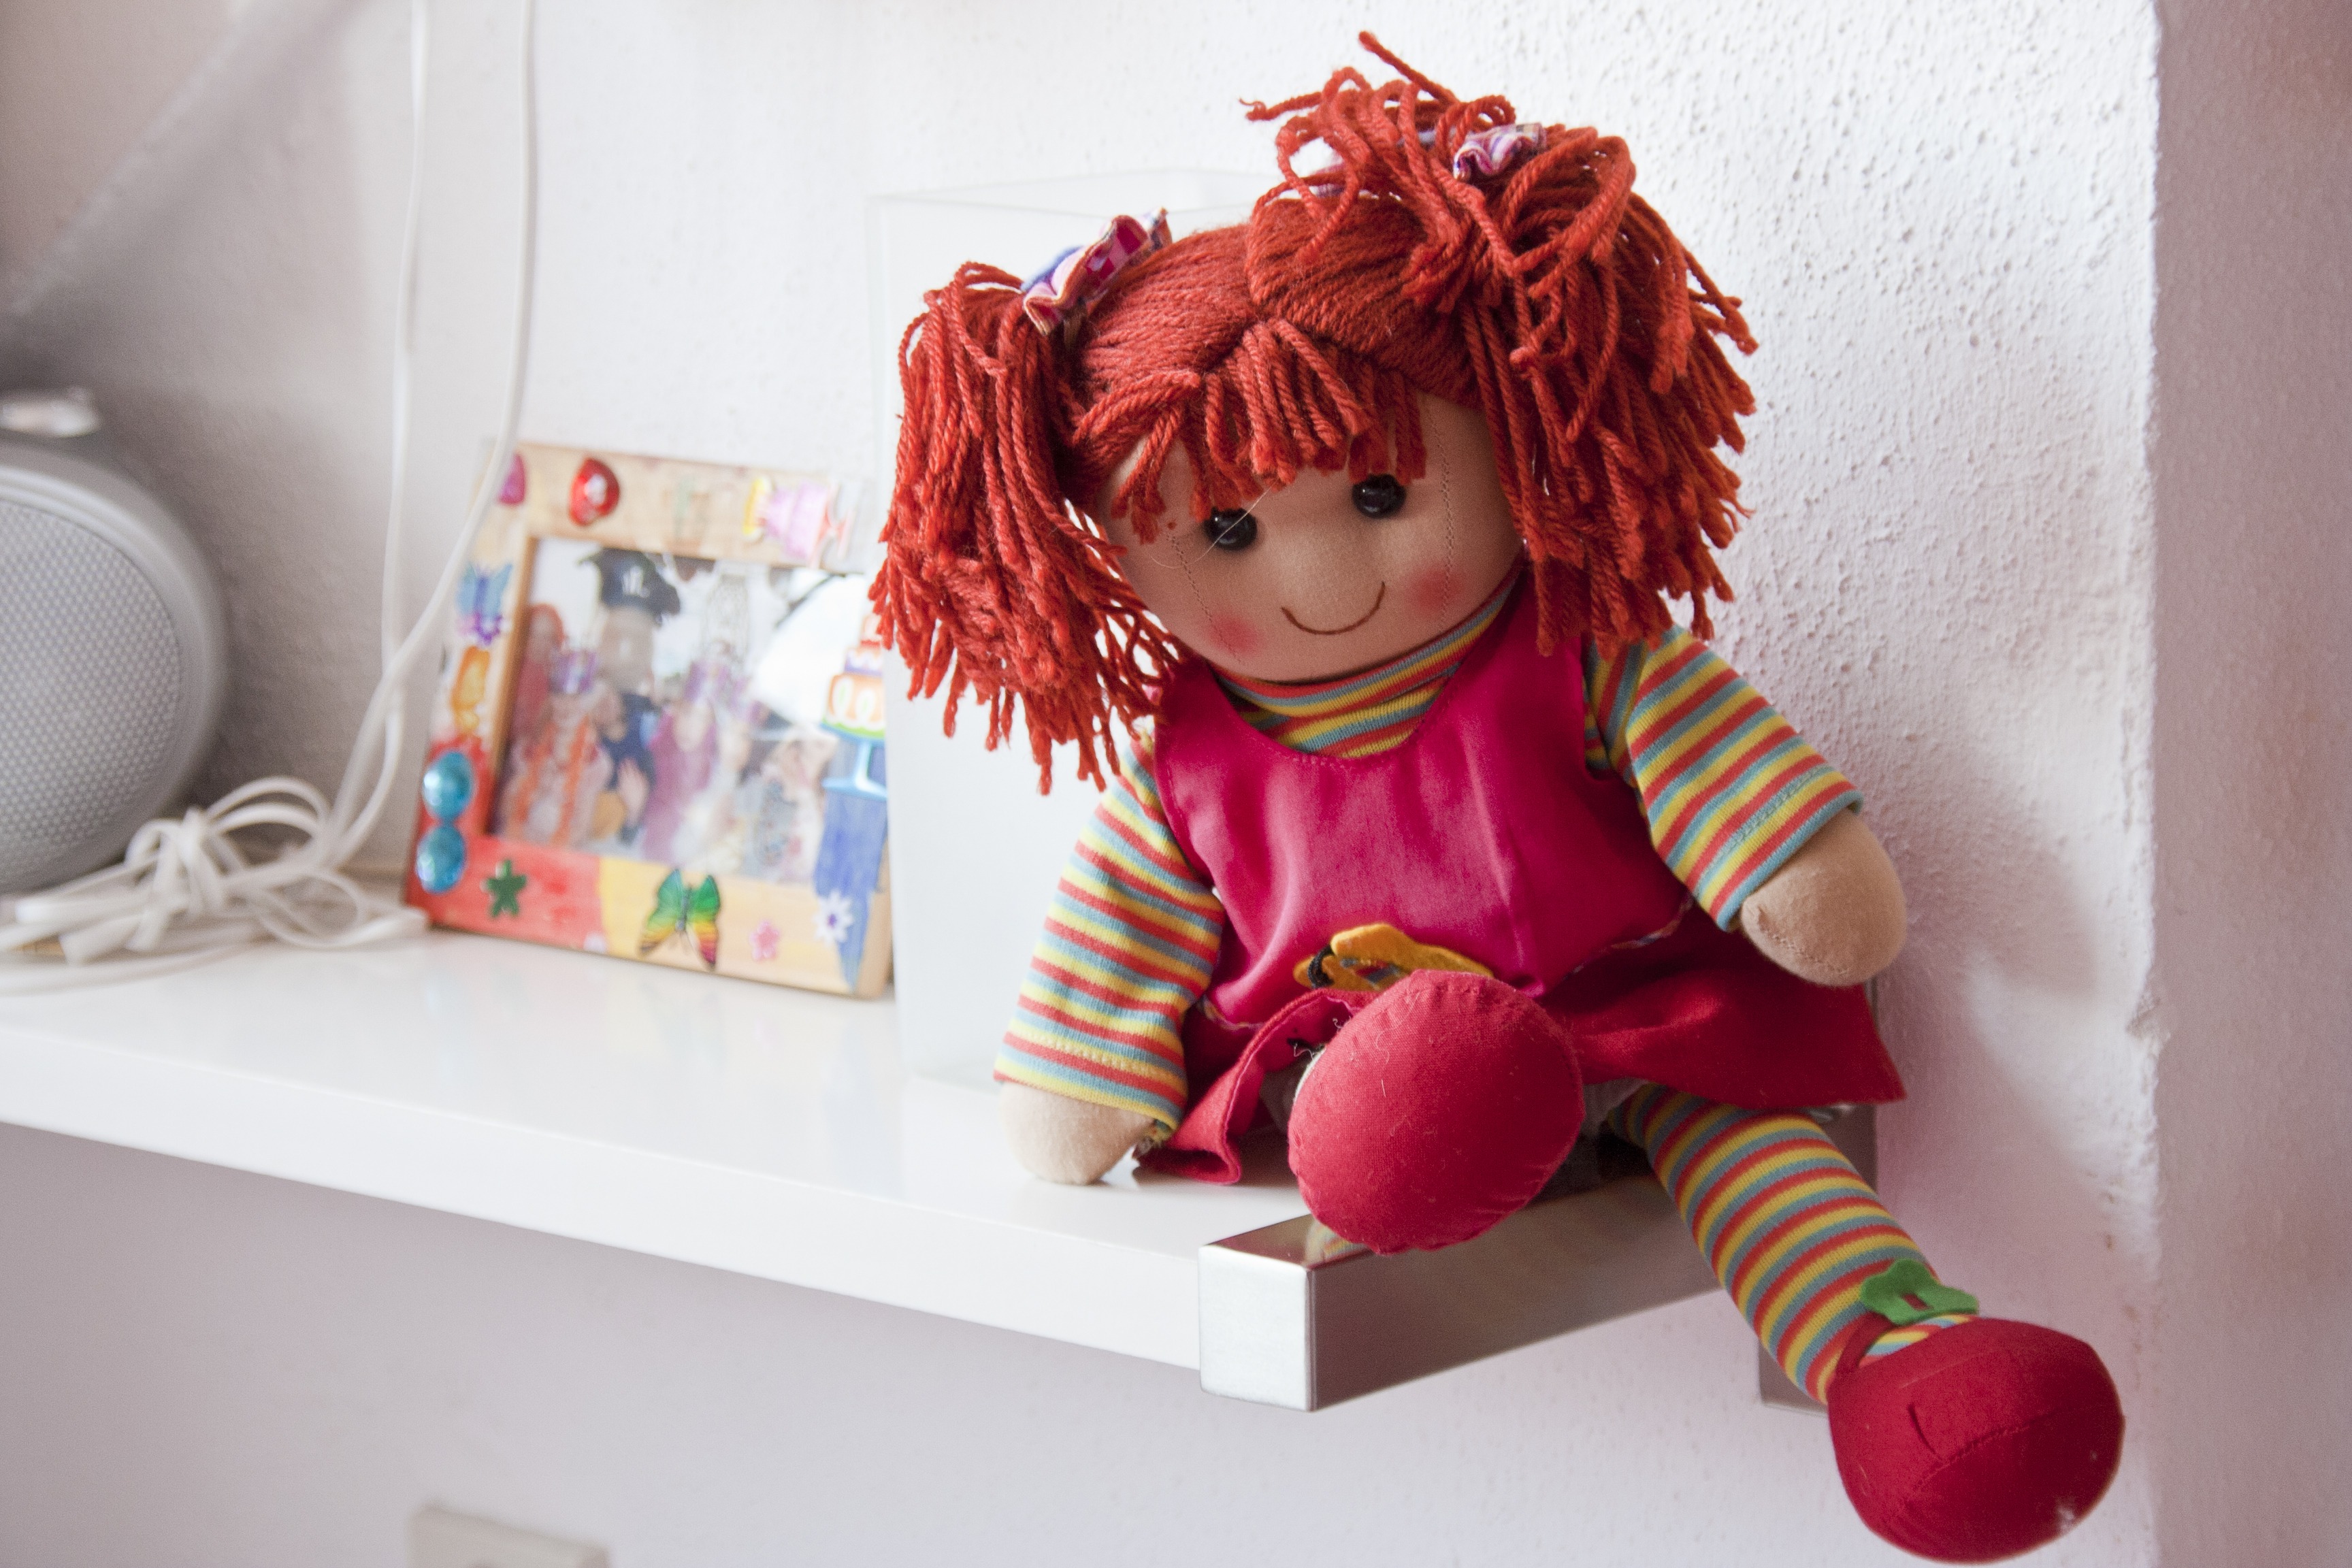
red, color, clothing, pink, toy, doll, art, pop, illustration, toys, rag doll